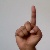
The image shows a hand gesture representing the letter 'D' in Indian Sign Language.